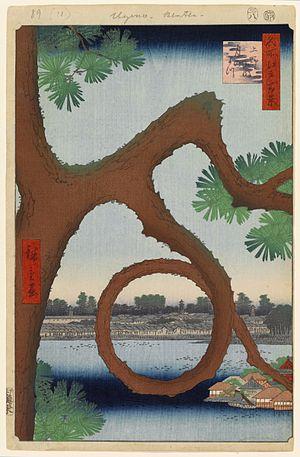
Les Cent vues d'Edo constituent, avec Les Cinquante-trois Stations du Tōkaidō et Les Soixante-neuf Stations du Kiso Kaidō, l'une des séries d'estampes majeures que compte l'œuvre très abondante du peintre japonais Hiroshige. Malgré le titre de l'œuvre, réalisée entre 1856 et 1858, il y a en réalité 119 estampes qui toutes utilisent la technique de la xylographie. La série appartient au style de l'ukiyo-e, mouvement artistique portant sur des sujets populaires à destination de la classe moyenne japonaise urbaine qui s'est développée durant l'époque d'Edo. Plus précisément, elle relève du genre des meisho-e célébrant les paysages japonais, un thème classique dans l'histoire de la peinture japonaise. Quelques-unes des gravures sont réalisées par son élève et fils adoptif, Utagawa Hiroshige II qui, pendant un temps, utilise ce pseudonyme pour signer certaines de ses œuvres.